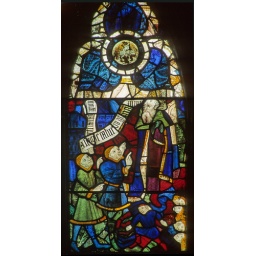
Stamford Burghley House South window 5f Children mock Elisha & are killed by bears